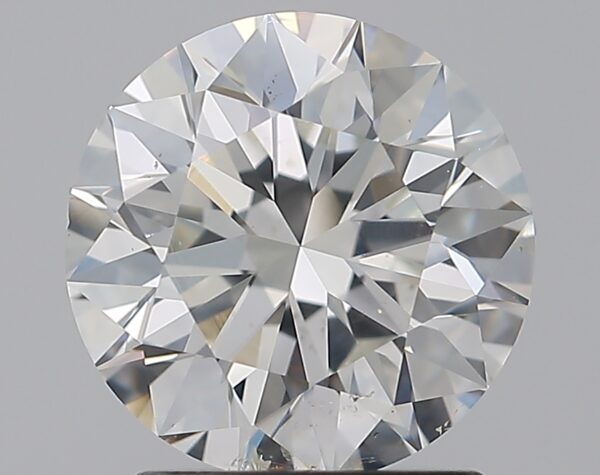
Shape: round
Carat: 2
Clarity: SI1
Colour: H
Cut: EX
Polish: EX
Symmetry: EX
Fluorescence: N
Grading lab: GIA
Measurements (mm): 7.97 x 8.02 x 5.05